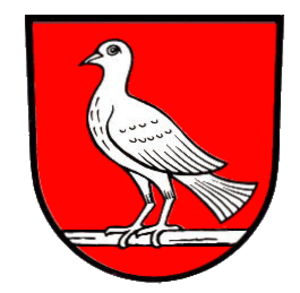
Bruchhausen fait partie de la ville d'Ettlingen en Allemagne.